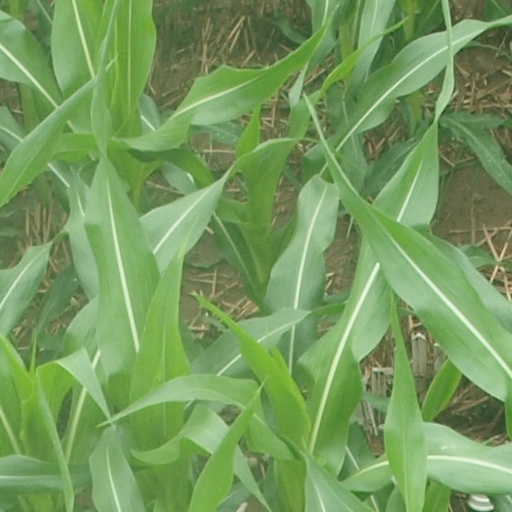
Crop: maize; corn